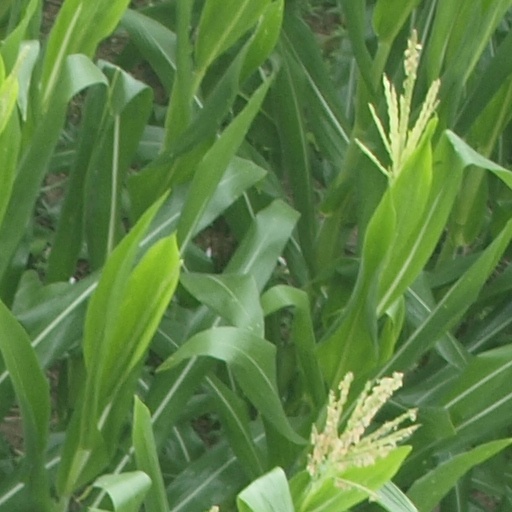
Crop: maize; corn